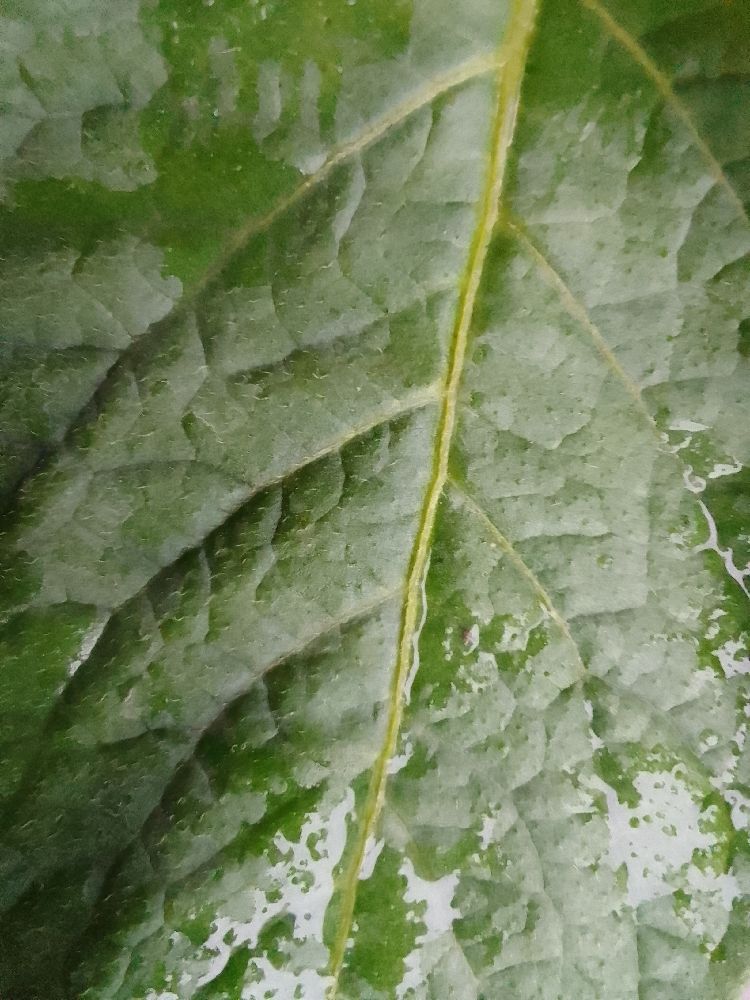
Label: Healthy